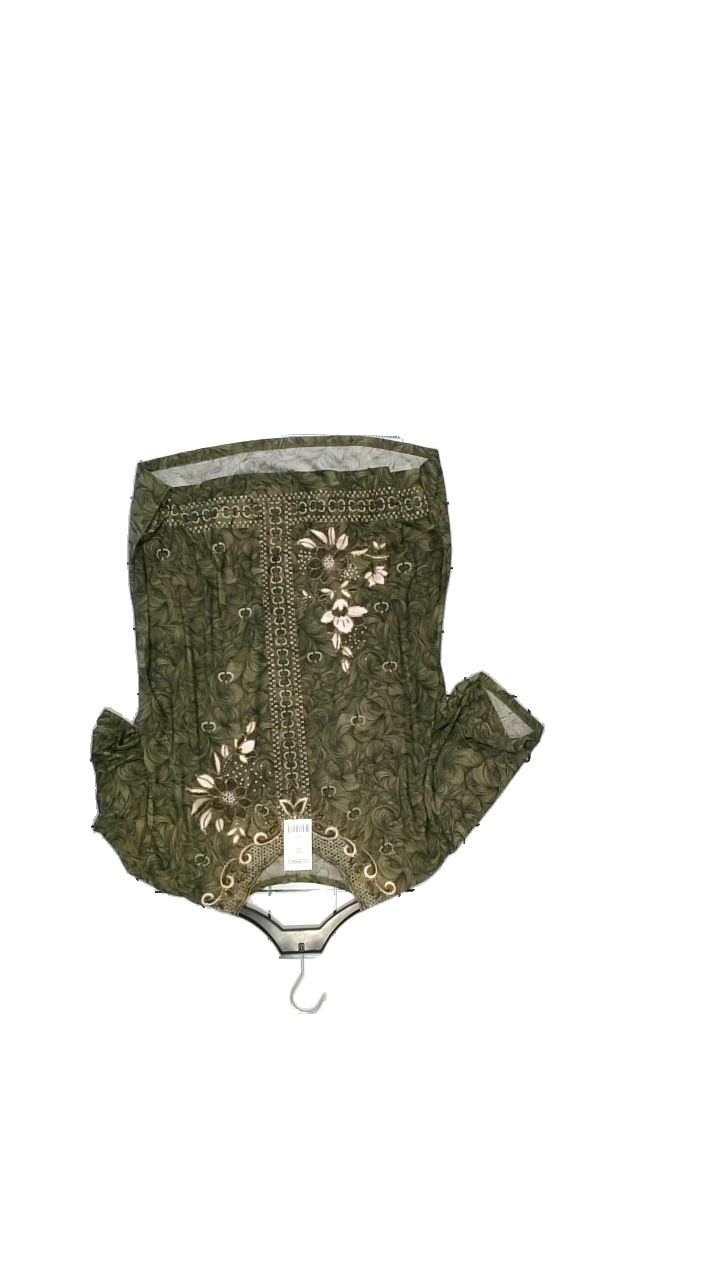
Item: Top (Ladies)
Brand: Missing
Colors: Green, Brown
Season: Summer
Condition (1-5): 4
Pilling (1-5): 4
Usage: Reuse
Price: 100-150